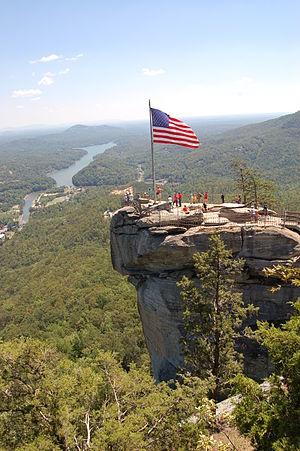
Le parc de Chimney Rock est un parc d'État de Caroline du Nord situé à Chimney Rock, comté de Rutherford, Caroline du Nord aux États-Unis. Le parc de 4,03 km² est situé à 40 km au sud-est d'Asheville, Caroline du Nord, et appartient aujourd'hui à l'État de Caroline du Nord.